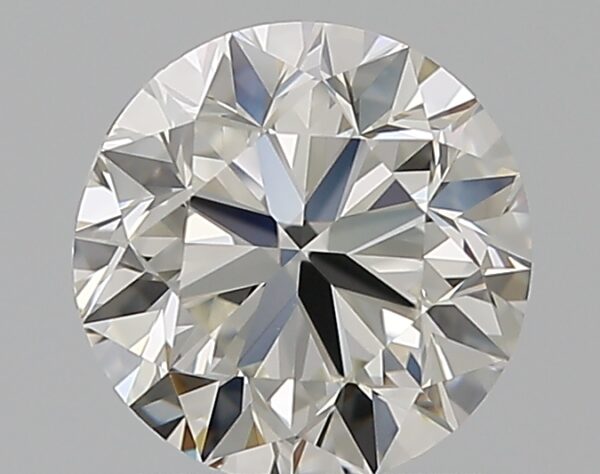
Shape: round
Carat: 1
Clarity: VVS2
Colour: I
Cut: VG
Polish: EX
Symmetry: GD
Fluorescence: M
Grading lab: GIA
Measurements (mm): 6.18 x 6.26 x 4.01